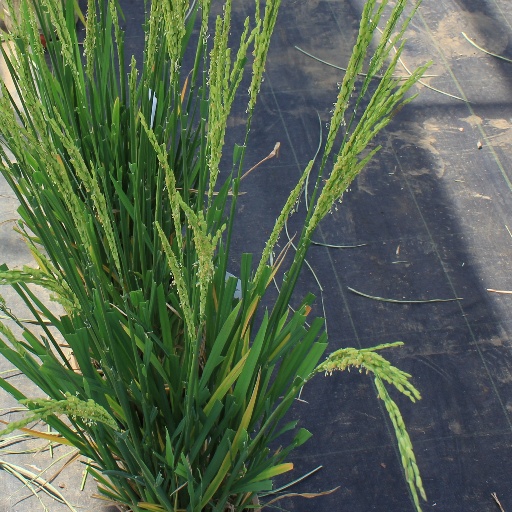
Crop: rice